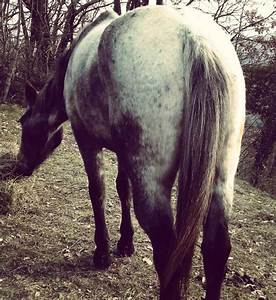
Label: cavallo